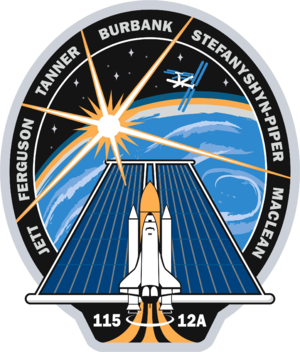
STS-121
STS-115
STS-121 var Discoverys 32. rumfærge-mission.